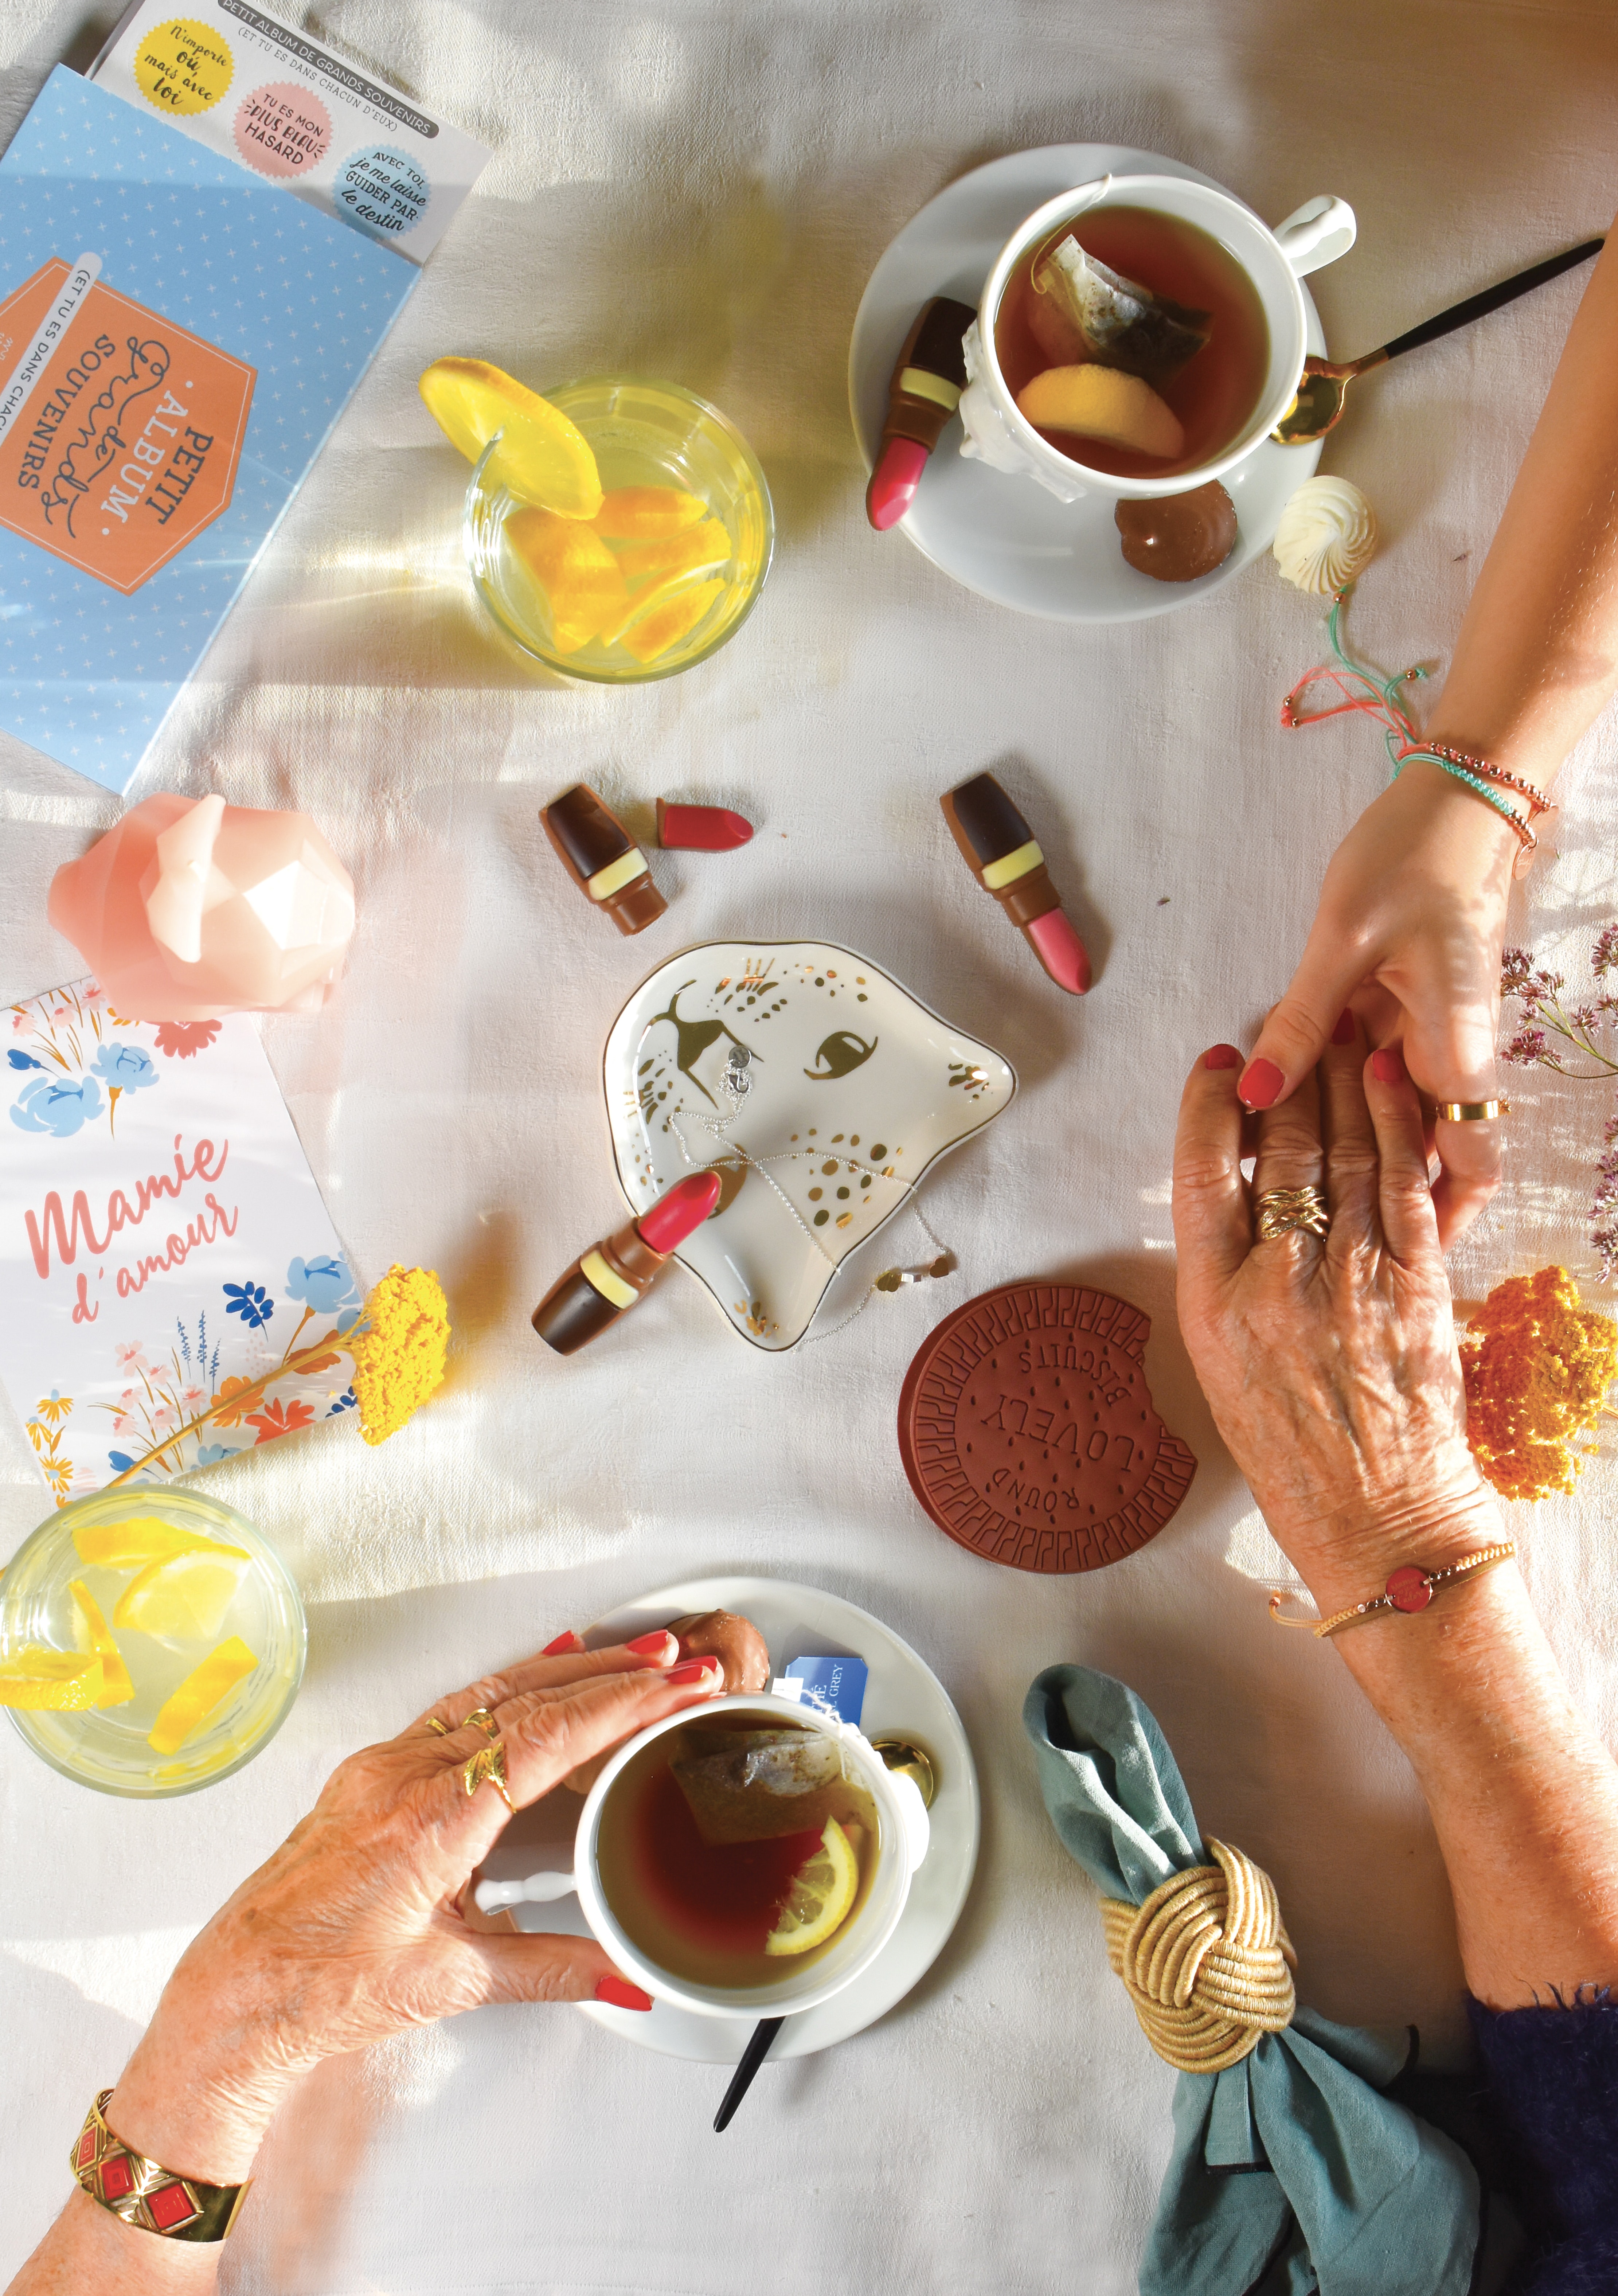
drink, food, breakfast, cuisine, dish, ingredient, meal, brunch, recipe